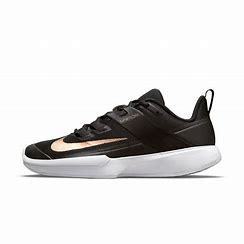
Brand: Nike
Model: Court Vapor Lite